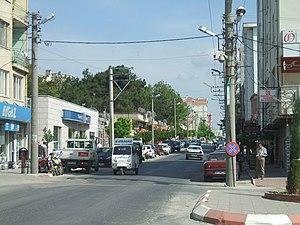
Pınarhisar est une ville et un district de la province de Kırklareli dans la région de Marmara en Turquie.